Battle of Kabalo

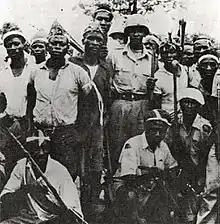
Armed Baluba fought against the Katangese secession.

The secession of Katanga was opposed by the Association Générale des Baluba du Katanga (BALUBAKAT) a political party which represented the Luba people of northern Katanga. Some prominent BALUBAKAT politicians allied themselves with the Stanleyville government. On 7 January 1961 troops from Stanleyville occupied Manono in northern Katanga. Accompanying BALUBAKAT leaders declared the establishing of a new "Province of Lualaba" that extended throughout the region. Since October 1960, northern Katanga was ostensibly a "neutral zone" under the control of ONUC contingents, but in reality they were too weak to exercise authority and were completely surprised by the takeover in Manono. Tshombe and his government accused ONUC of collaborating with the Stanleyville regime and declared that they would no longer respect the neutral zone. By late January groups of Baluba were launching attacks on railways. UN officials appealed for them to stop, but the Baluba leaders stated that they aimed to do everything within their power to weaken the Katangese government and disrupt the Katangese Gendarmerie's offensive potential.